The Dreaded Summons and Other Misplaced Bills

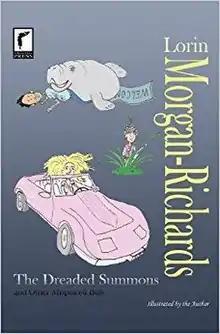
The Dreaded Summons and Other Misplaced Bills

The Dreaded Summons and Other Misplaced Bills, published on May 15, 2017, is the third collection of children's short stories written by Lorin Morgan-Richards.